Sheila Jackson Lee

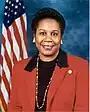

Sheila Jackson Lee ( Jackson; January 12, 1950 – July 19, 2024) was an American lawyer and politician who was the U.S. representative for , from 1995 until she died in 2024. The district includes most of central Houston. She was a member of the Democratic Party and served as an at-large member of the Houston City Council before being elected to the House. She was also co-dean of Texas's congressional delegation.